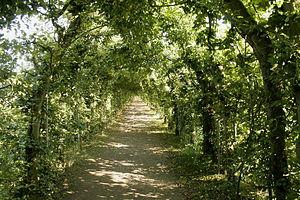
Charme commun (Carpinus betulus). Charmille du Haut-Maret composée de 4700 pieds de charmes plantés (pour la plupart en 1885) en double alignement et méticuleusement conduits pour former un berceau Une des plus longues charmilles en berceau d’Europe (573m) Position exacte
Cette page regroupe l'ensemble du patrimoine immobilier classé de la ville belge de Theux.
Theux est une commune francophone de Belgique, en Région wallonne, dans la province de Liège, ainsi qu’une localité où siège son administration.
Les charmes constituent un genre d'arbres et d'arbustes de la famille des Bétulacées. Ce genre compte une trentaine d'espèces des régions tempérées de l'hémisphère nord, d'Asie mineure et d'Europe. Ils fournissent un excellent bois de chauffage, du bois de trituration et différents bois de service.